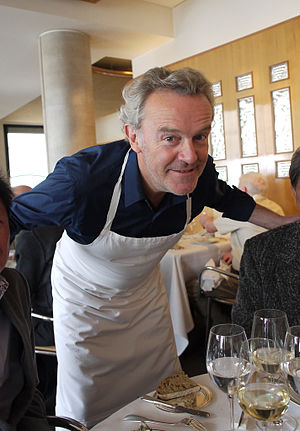
Alain Passard
Alain Passard er en fransk kok og ejer af den tre-stjernede restaurant L'Arpège i Paris.